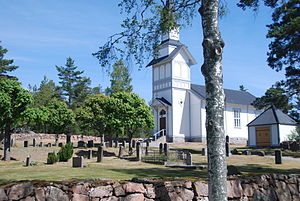
Ornö
Ornö kirke
Ornö er den største ø i Stockholms søndre skærgård og indgår i Ornö socken i Haninge kommun. Den er cirka 15 km lang og 3-4 km bred. Ornö har ca. 300 fastboende indbyggere men øens indbyggertal stiger kraftigt om sommeren da der er flere større fritidshusområder på øen.